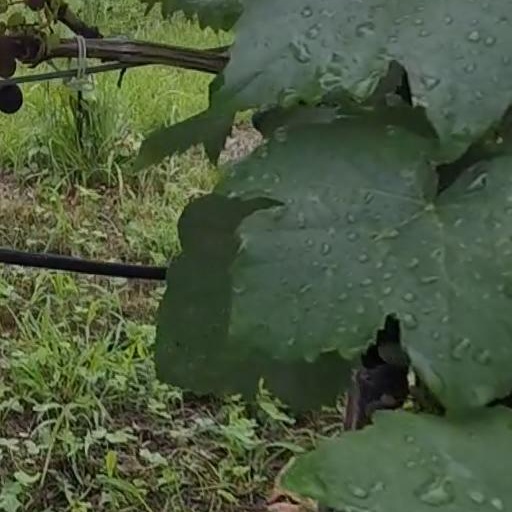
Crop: grape